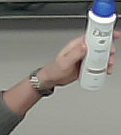
Product: dove_spray